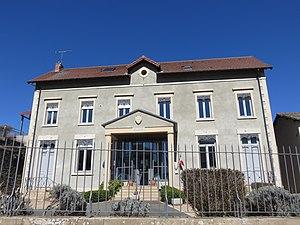
Vue de la mairie de Marchampt (Rhône, France).
Marchampt est une commune française située dans le département du Rhône, en région Auvergne-Rhône-Alpes.